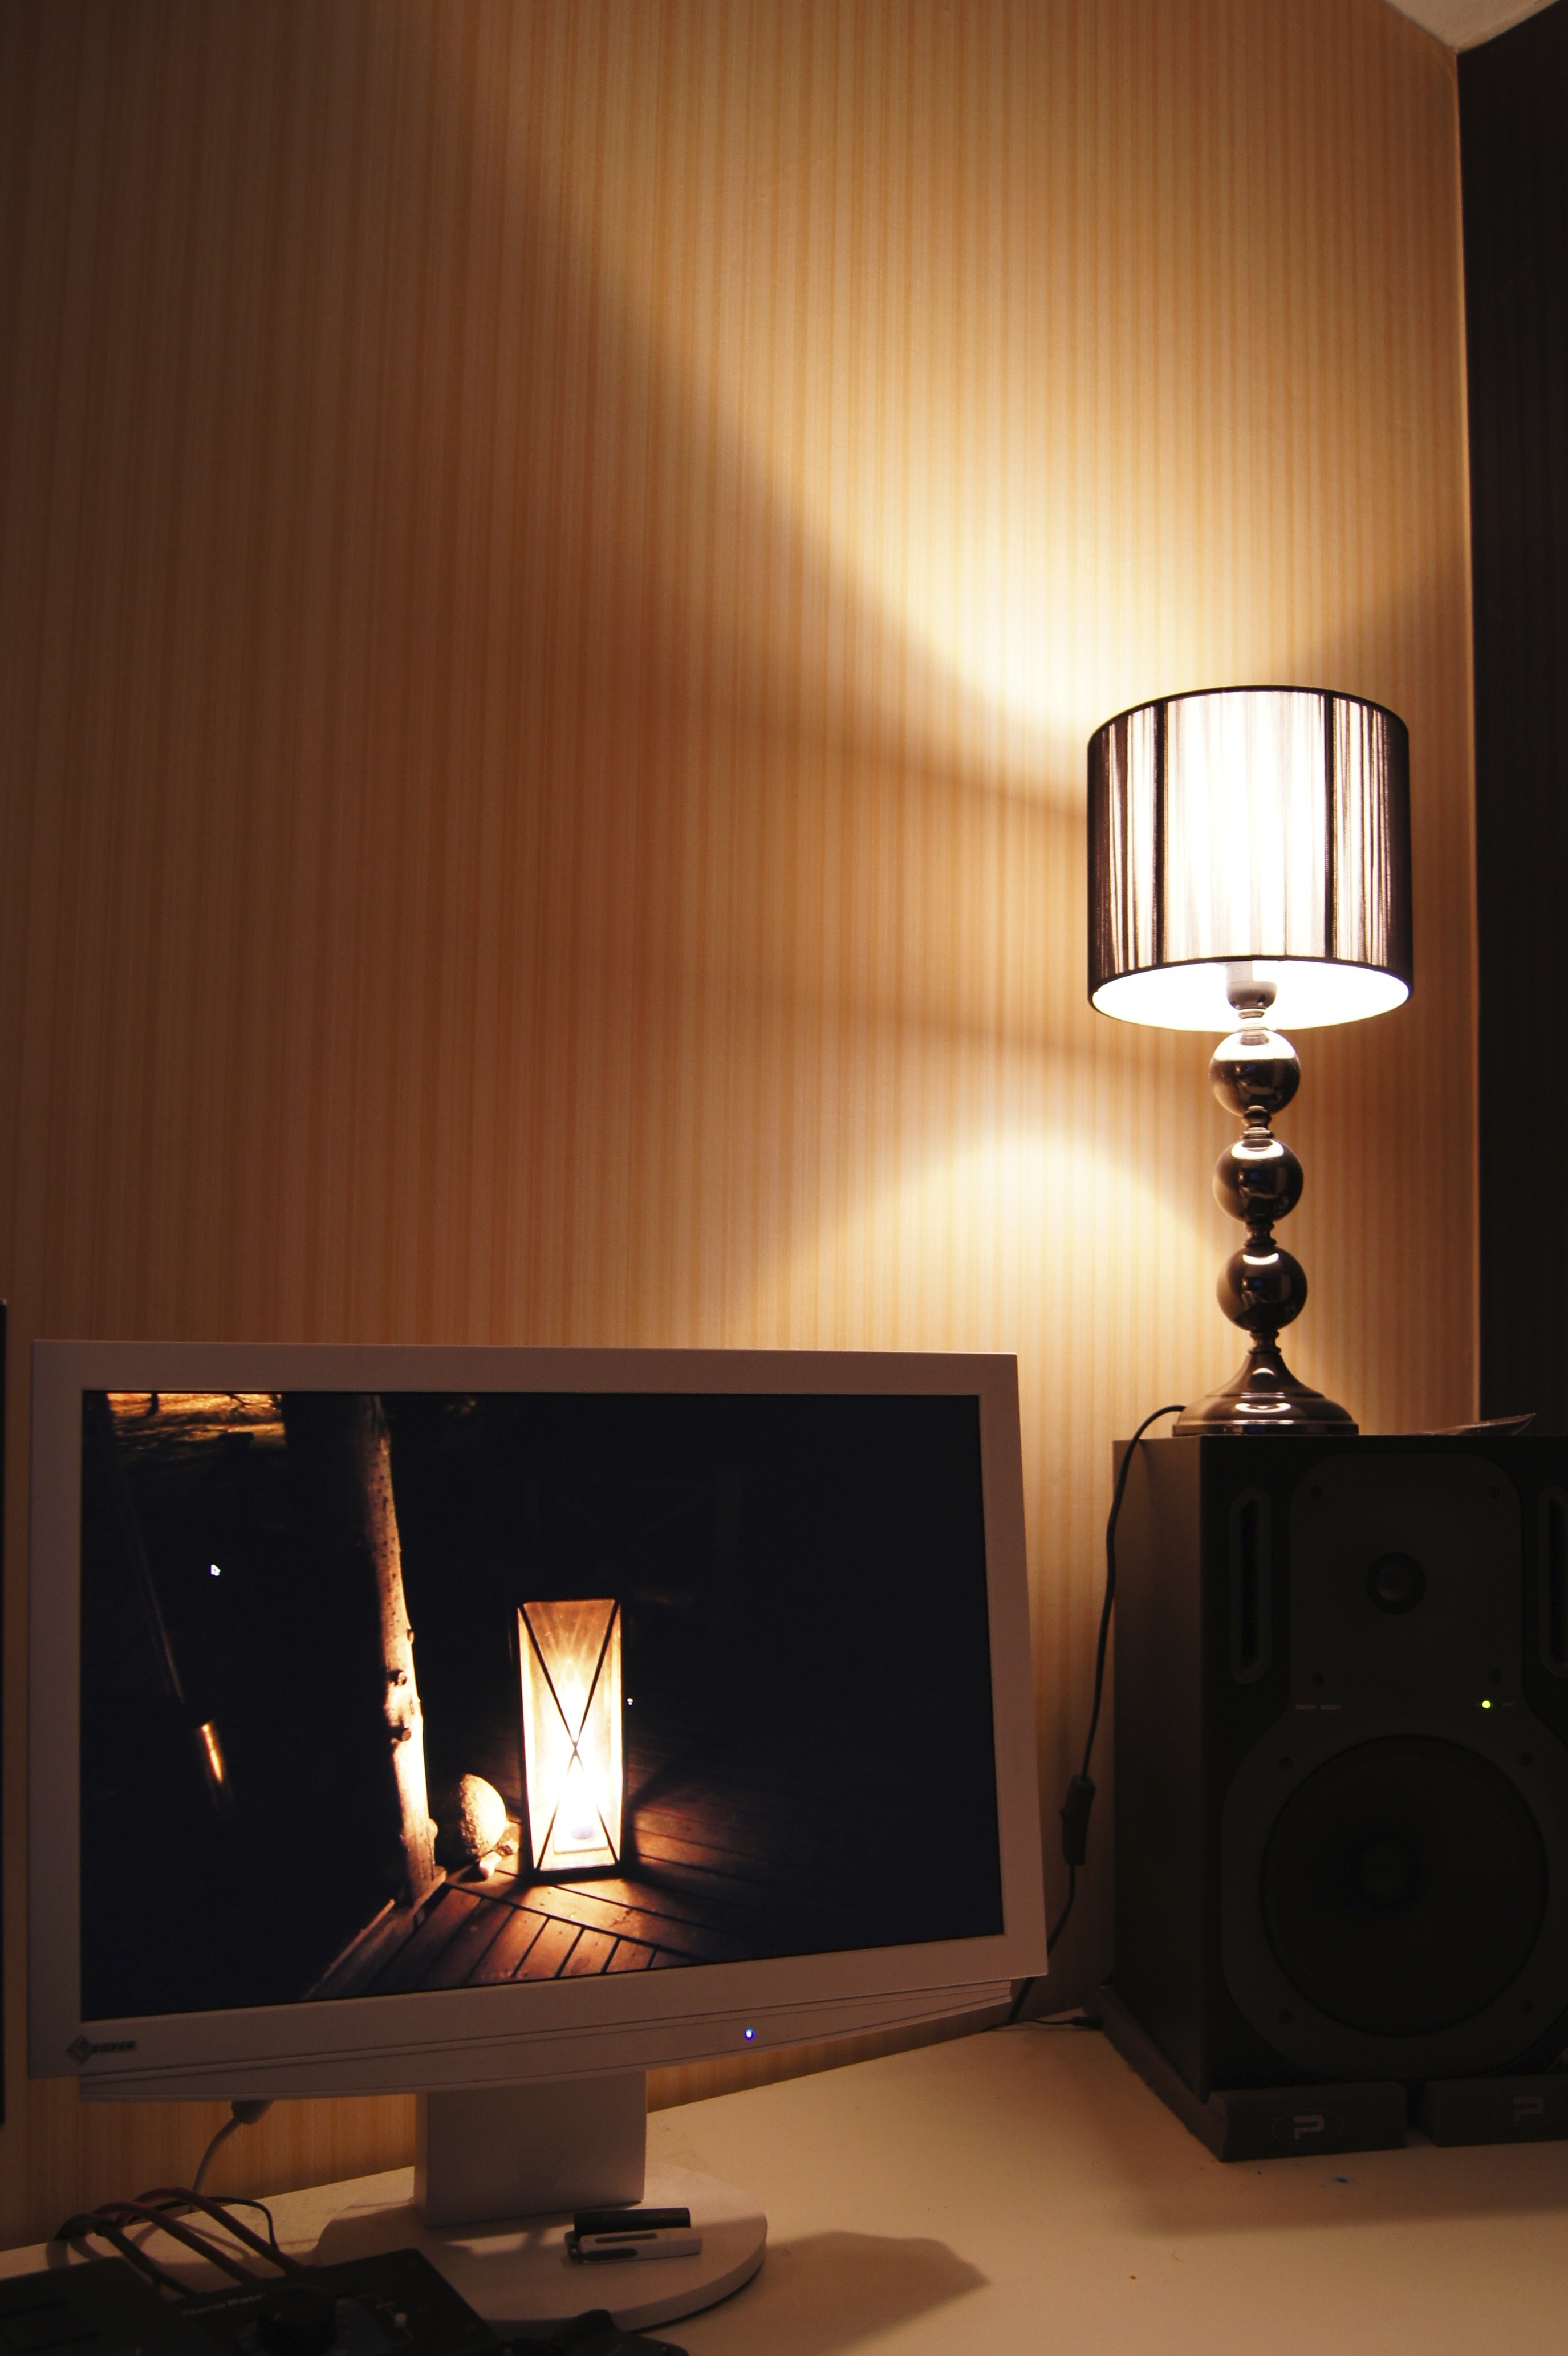
screen, light, wood, ceiling, lantern, fireplace, living room, lamp, room, lighting, interior design, design, display, light fixture, hearth, shining, wood burning stove, electric light, old versus new